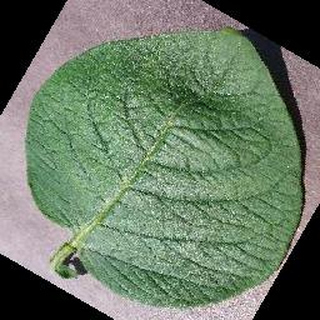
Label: healthy_potato